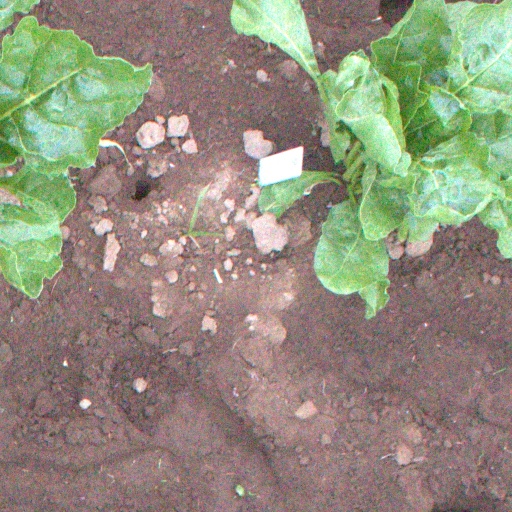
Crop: sugar beet